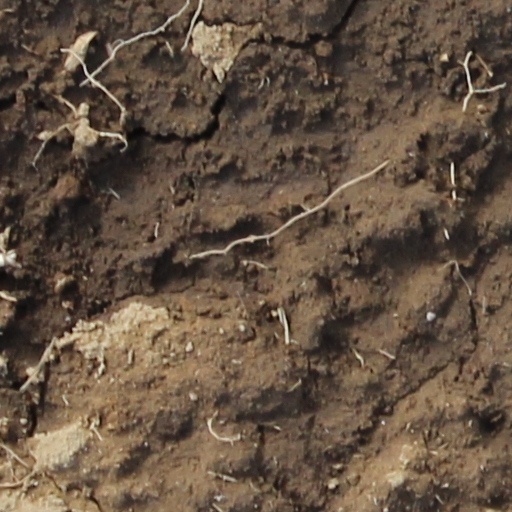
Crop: wheat